Erect-crested penguin

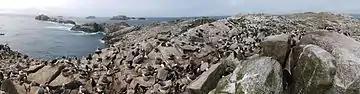
Mixed colony of Erect-crested penguins and Salvin's albatross, Bounty Islands, New Zealand

Erect-crested penguins breed on the Bounty and Antipodes Islands. Previous records of small breeding populations have also been reported from Campbell Island and the Auckland Islands; in the 1940s a breeding pair was documented on the Otago Peninsula on the New Zealand mainland. The species spends extended times at sea during the pre-moult period (February–March) as well as over the winter months (March–August). Individuals have been found as far away as the Falkland Islands and it is also a vagrant to Argentina, Antarctica and Australia.